Caloric theory

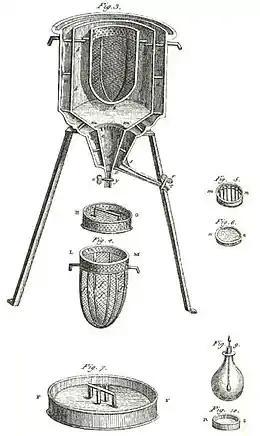
The world's first ice-calorimeter, used in the winter of 1782–83, by Antoine Lavoisier and Pierre-Simon Laplace, to determine the heat involved in various chemical changes; calculations which were based on Joseph Black’s prior discovery of latent heat. These experiments mark the foundation of thermochemistry.

In the history of thermodynamics, the initial explanations of heat were thoroughly confused with explanations of combustion. After J. J. Becher and Georg Ernst Stahl introduced the phlogiston theory of combustion in the 17th century, phlogiston was thought to be the "substance of heat."